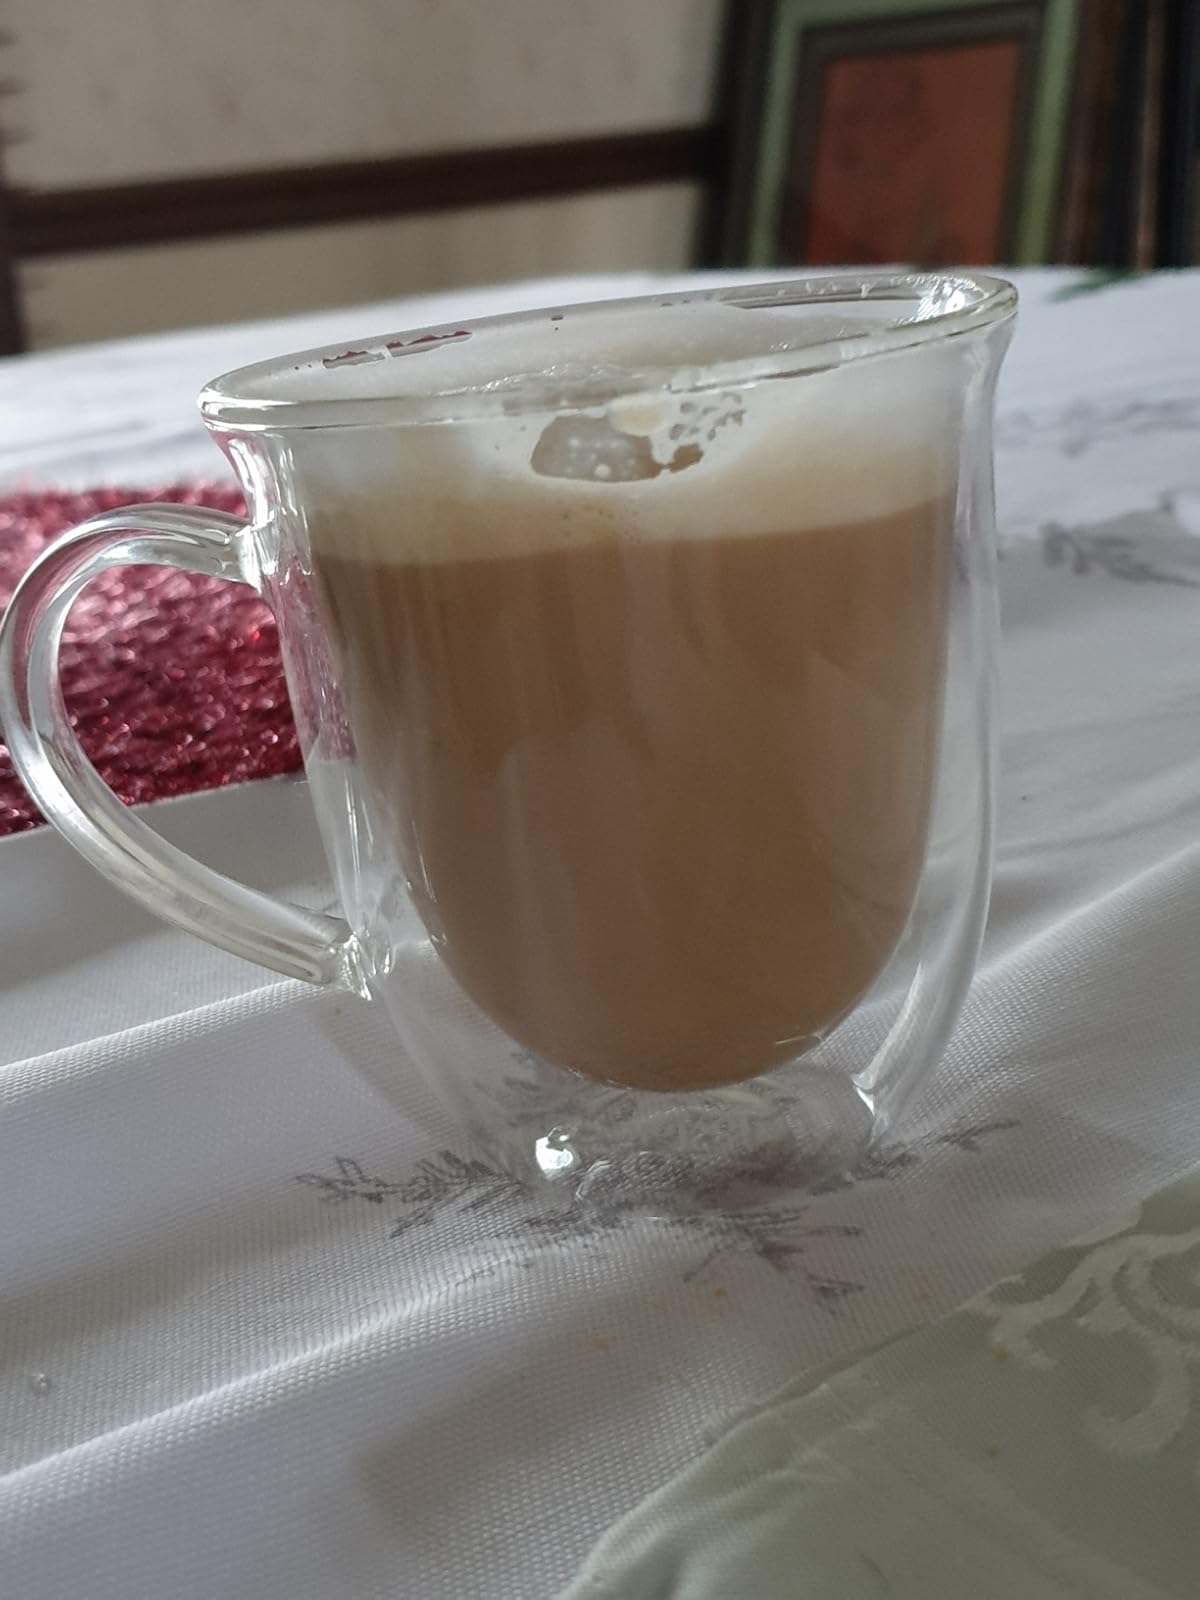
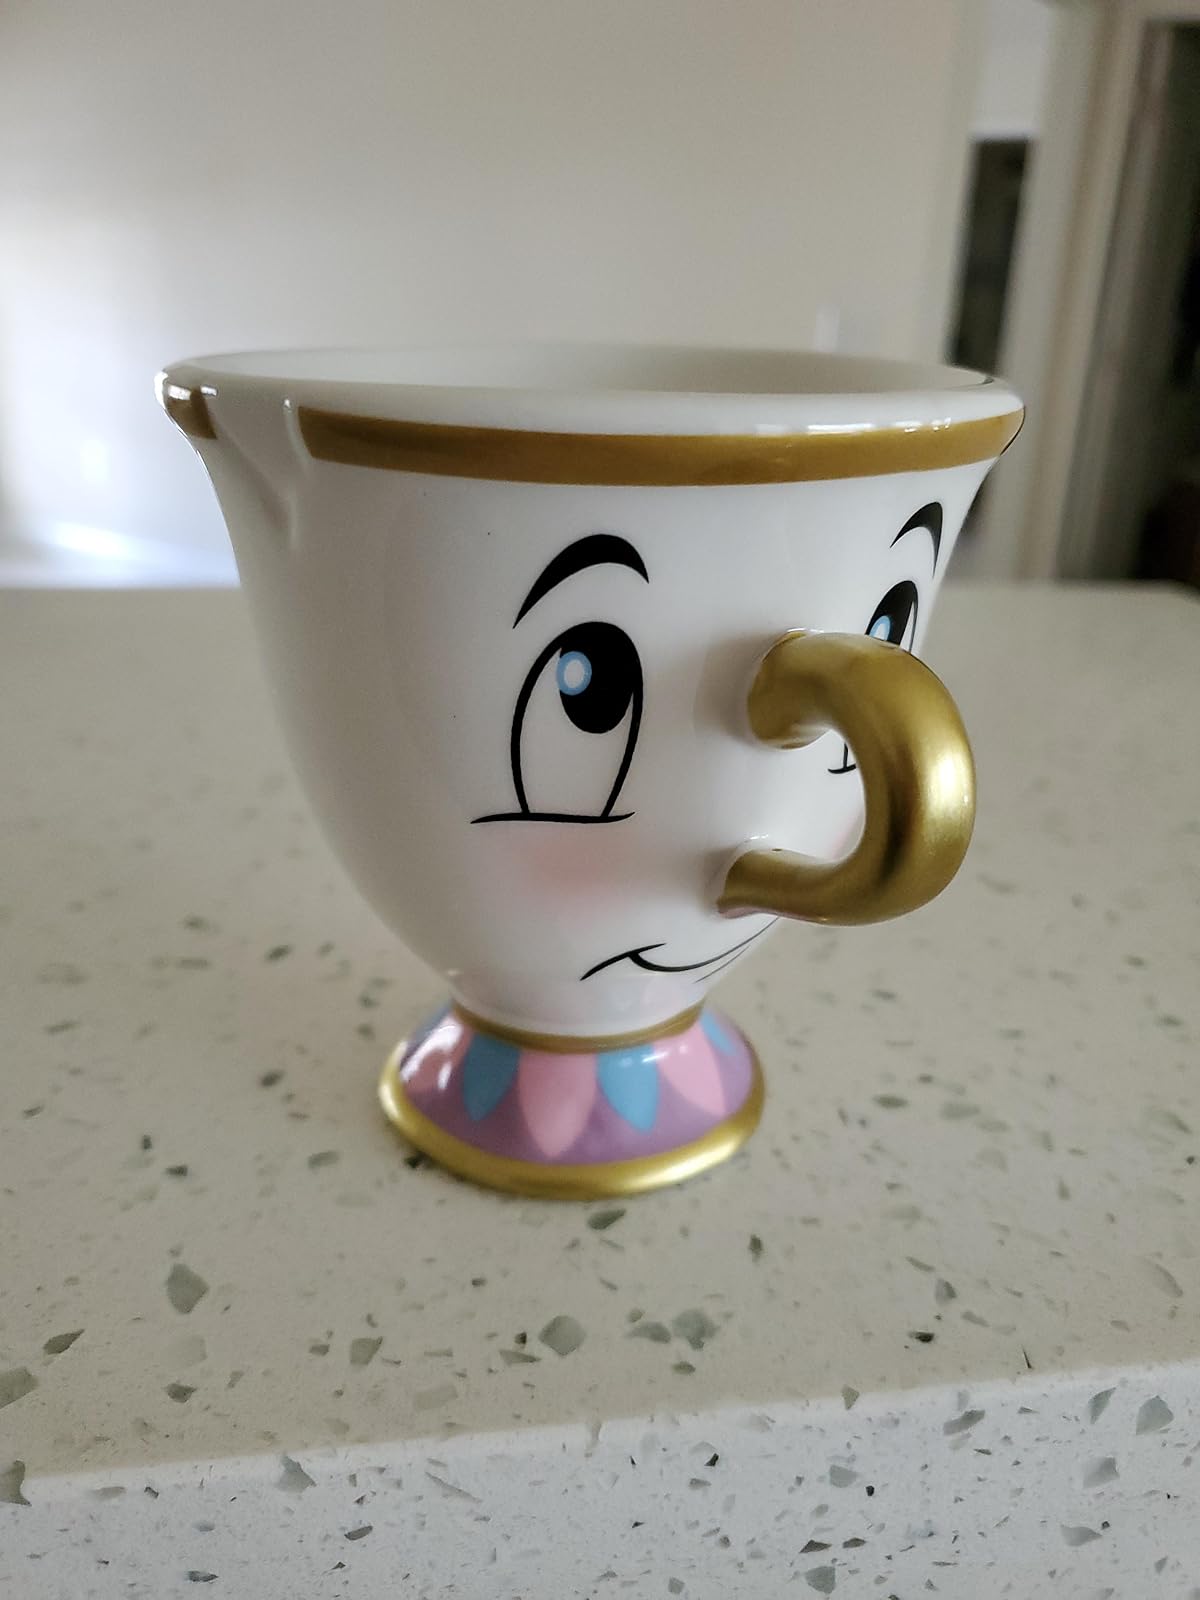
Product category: items_mug
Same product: no